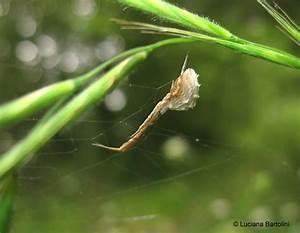
spider